Car

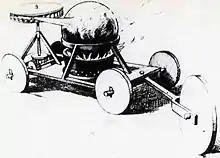
Steam machine of Verbiest, in 1678 (Ferdinand Verbiest)

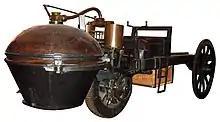
Cugnot's 1771 "fardier à vapeur", as preserved at the Musée des Arts et Métiers, Paris

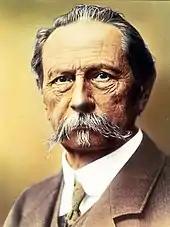
Carl Benz, the inventor of the modern car

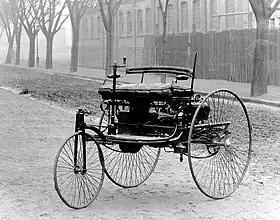
The original Benz Patent-Motorwagen, the first modern car, built in 1885 and awarded the patent for the concept

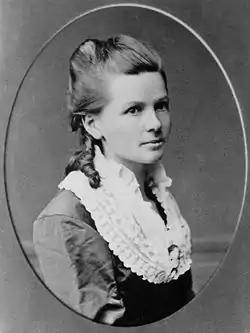
Bertha Benz, the first long distance driver

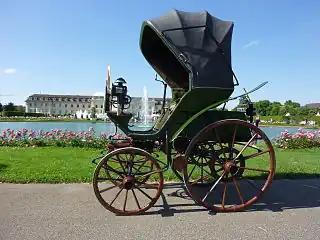
The Flocken Elektrowagen was the first four-wheeled electric car

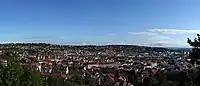
Stuttgart, a cradle of the car with Gottlieb Daimler and Wilhelm Maybach working there at the Daimler Motoren Gesellschaft and place of the modern day headquarters of Mercedes-Benz Group and Porsche

In 1649, Hans Hautsch of Nuremberg built a clockwork-driven carriage. The first steam-powered vehicle was designed by Ferdinand Verbiest, a Flemish member of a Jesuit mission in China around 1672. It was a scale-model toy for the Kangxi Emperor that was unable to carry a driver or a passenger. It is not known with certainty if Verbiest's model was successfully built or run.